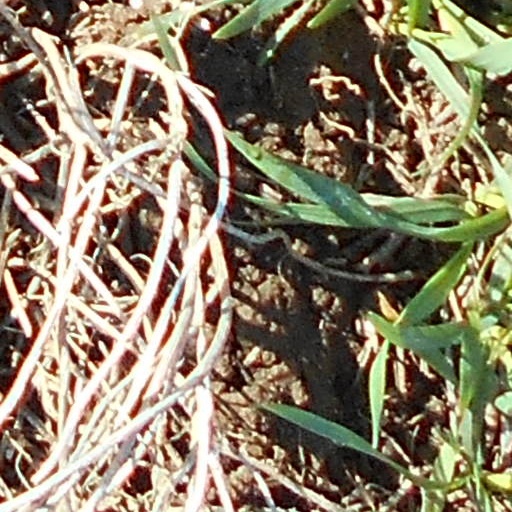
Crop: wheat